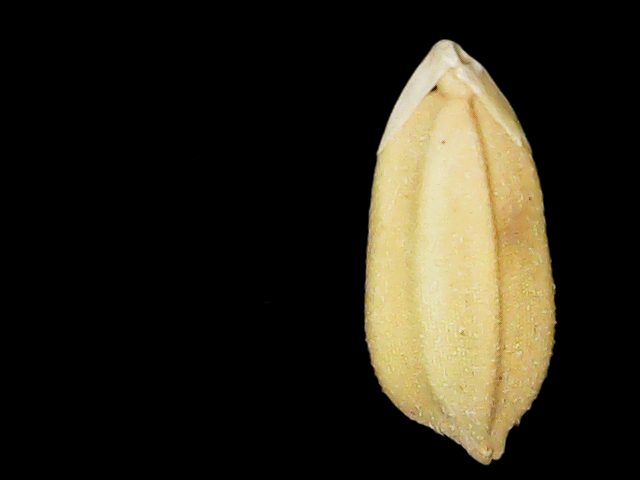
Rice variety: Binadhan08